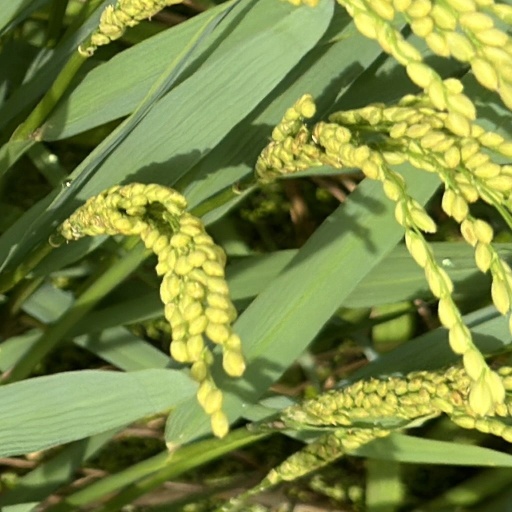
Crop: rice